Varietal

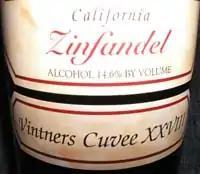
A varietal Californian wine, a Zinfandel.

A varietal wine is a wine made primarily from a single named grape variety, and which typically displays the name of that variety on the wine label. Examples of grape varieties commonly used in varietal wines are Cabernet Sauvignon, Chardonnay and Merlot. Wines that display the name of two or more varieties on their label, such as a Chardonnay-Viognier, are "blends" and not varietal wines. The term is frequently misused in place of vine variety; the term "variety" refers to the vine or grape, while "varietal" refers to the wine produced by a variety.